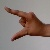
The image shows a hand gesture representing the letter 'Z' in Indian Sign Language.